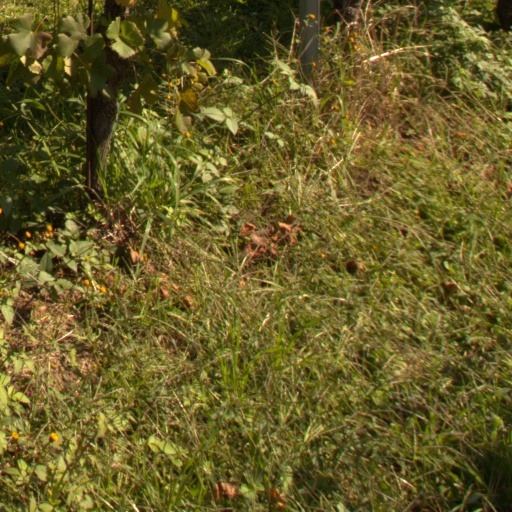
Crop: grape